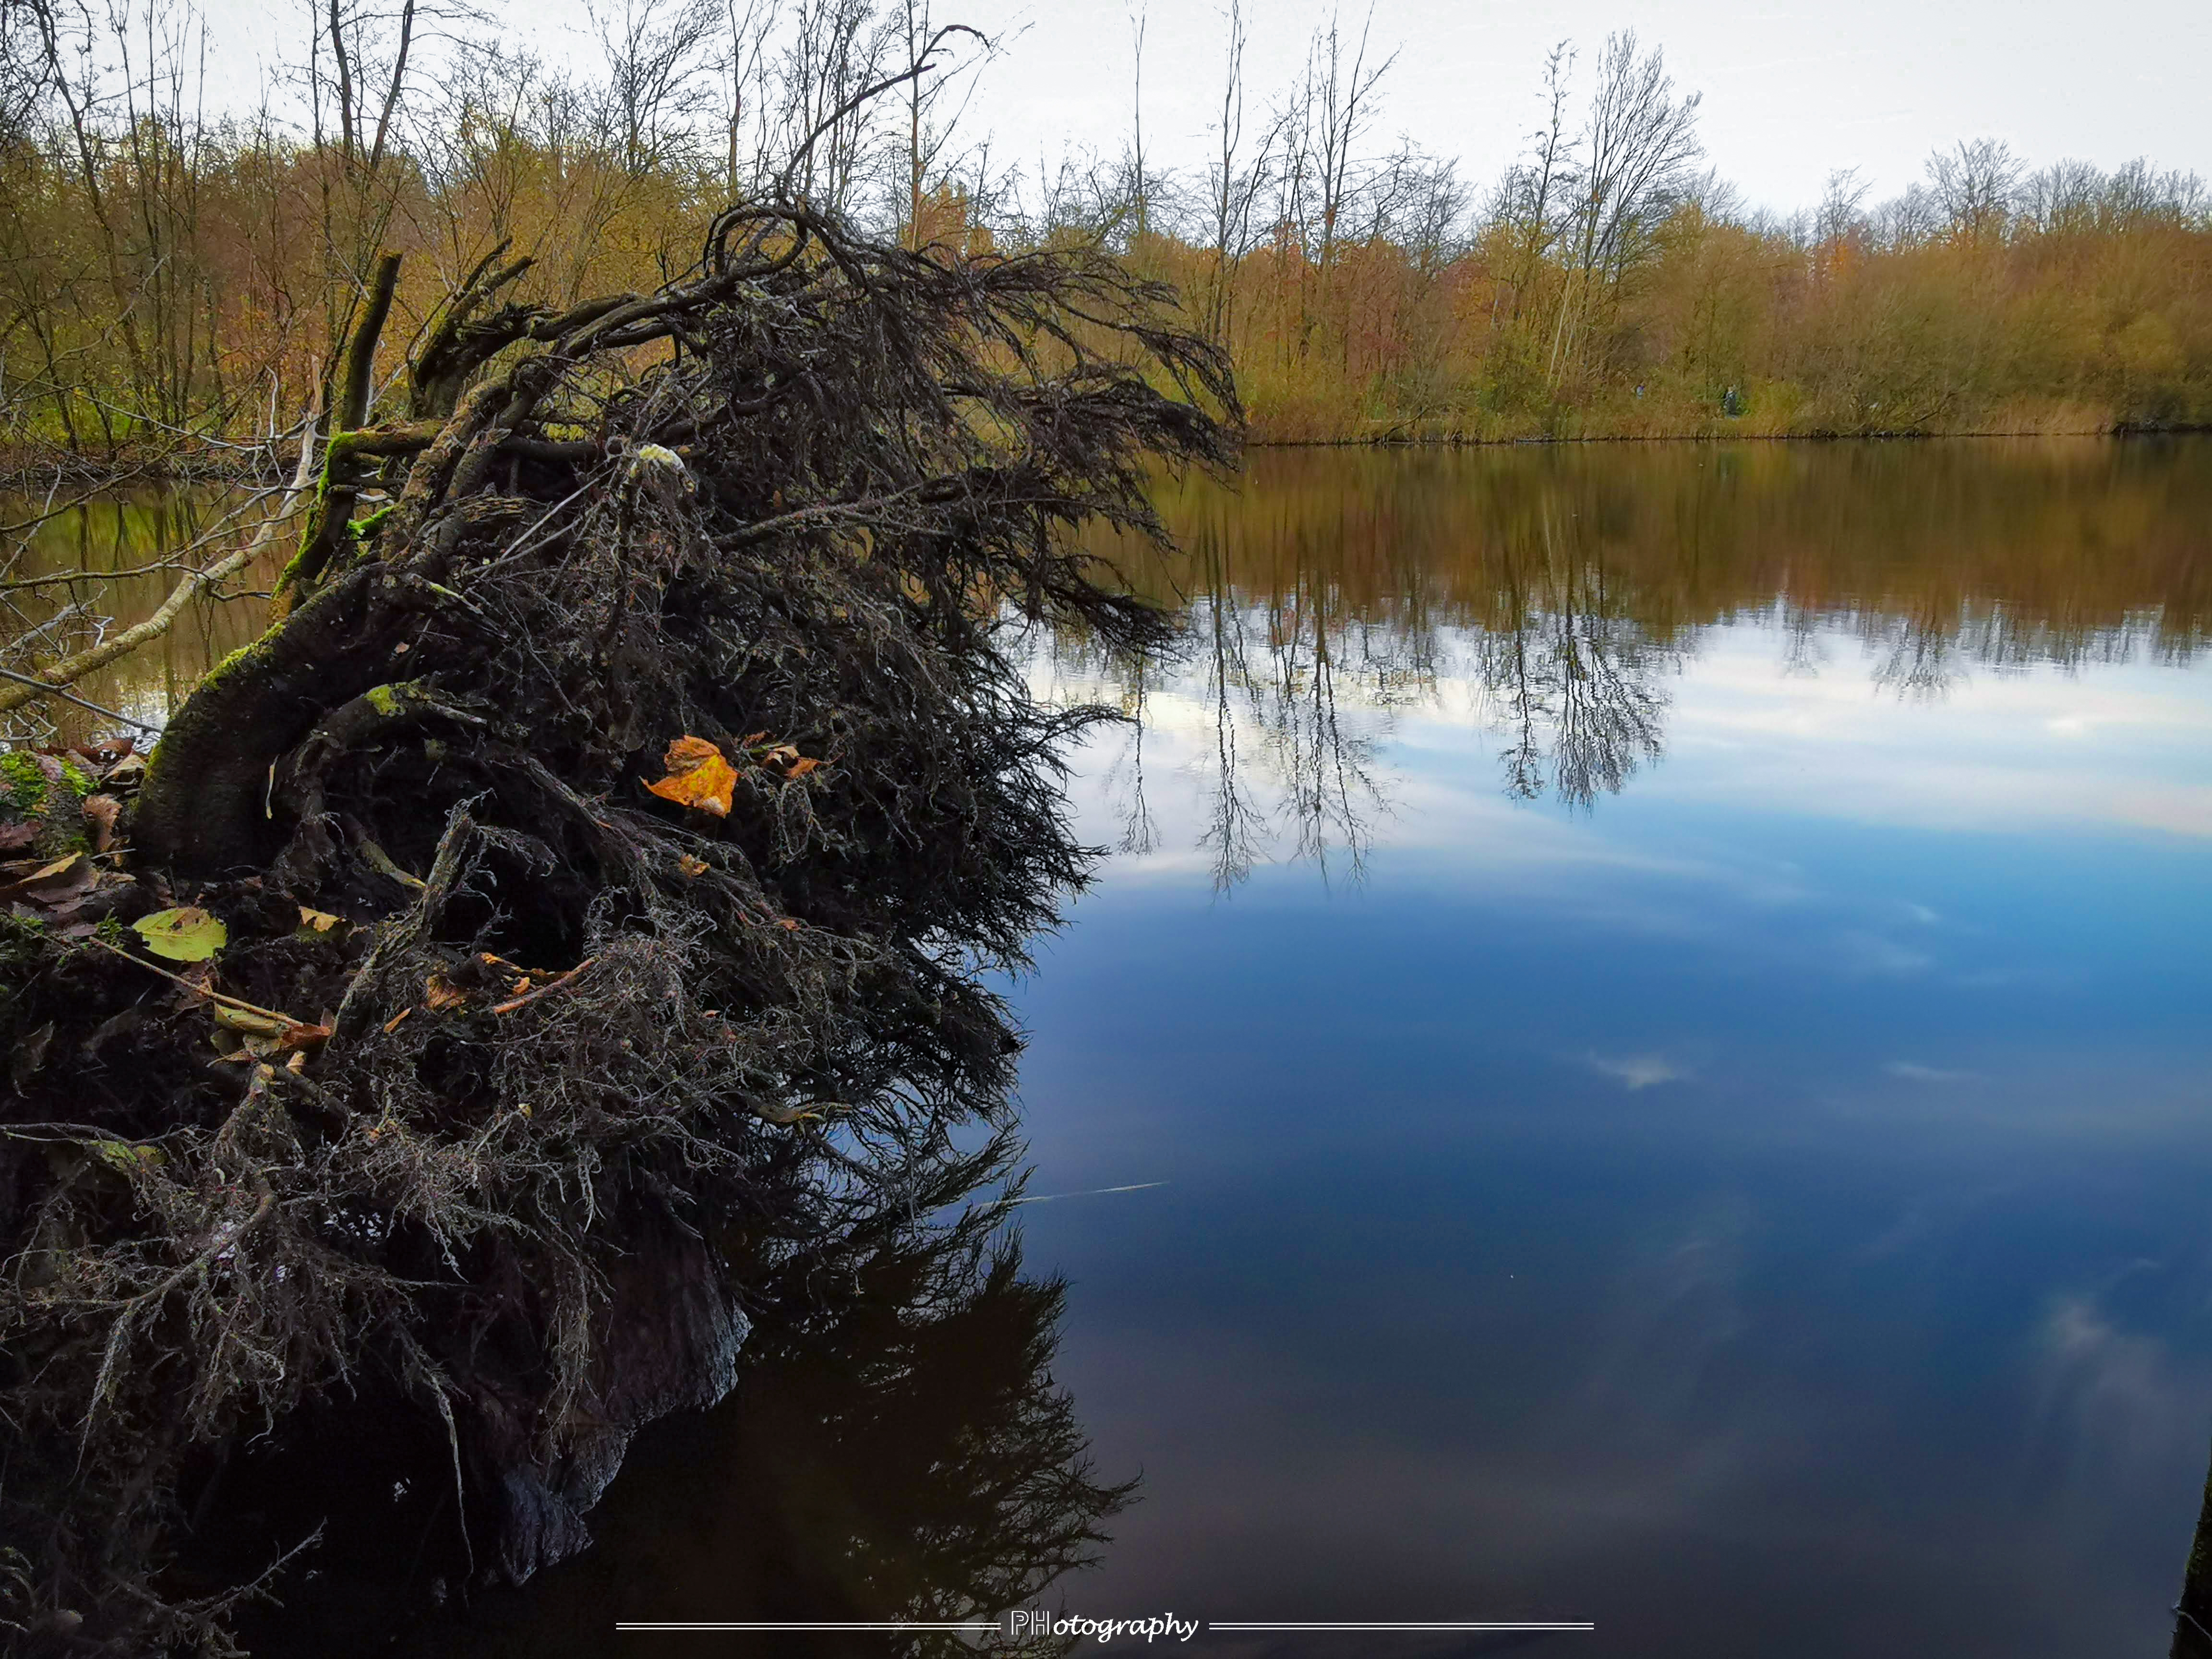
pieceful, water, sky, plant, water resources, fluvial landforms of streams, natural landscape, wood, lake, tree, lacustrine plain, watercourse, riparian zone, bank, tidal marsh, landscape, waterway, grass, Freshwater marsh, grass family, wetland, cloud, shore, forest, salt marsh, marsh, twig, horizon, reservoir, creek, wildlife, fen, reflection, riparian forest, winter, loch, floodplain, temperate broadleaf and mixed forest, stream, lake district, bog, pond, woodland, evening, tarn, trunk, inlet, swamp, channel, autumn, Northern hardwood forest, bayou, rock